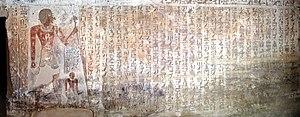
Extrait de la biographie hiéroglyphique d'Ahmose, fils d'Ebana, dans sa tombe rocheuse de l'antique Necheb, aujourd'hui el-Kab, en Egypte. L'inscription est relative au combat contre les Hyksos.
El Kab est le nom arabe de la ville antique de Nekheb, en Égypte. Les Grecs, qui avaient identifié Nekhbet à leur déesse des accouchements Eileithyia, donnèrent à cette ville le nom de Eileithyias polis. Elle se situait entre le Nil et le désert, à l'embouchure du ouâdi Hilal, à 90 km au sud de Thèbes, sur la rive droite du fleuve en face de Hiérakonpolis.